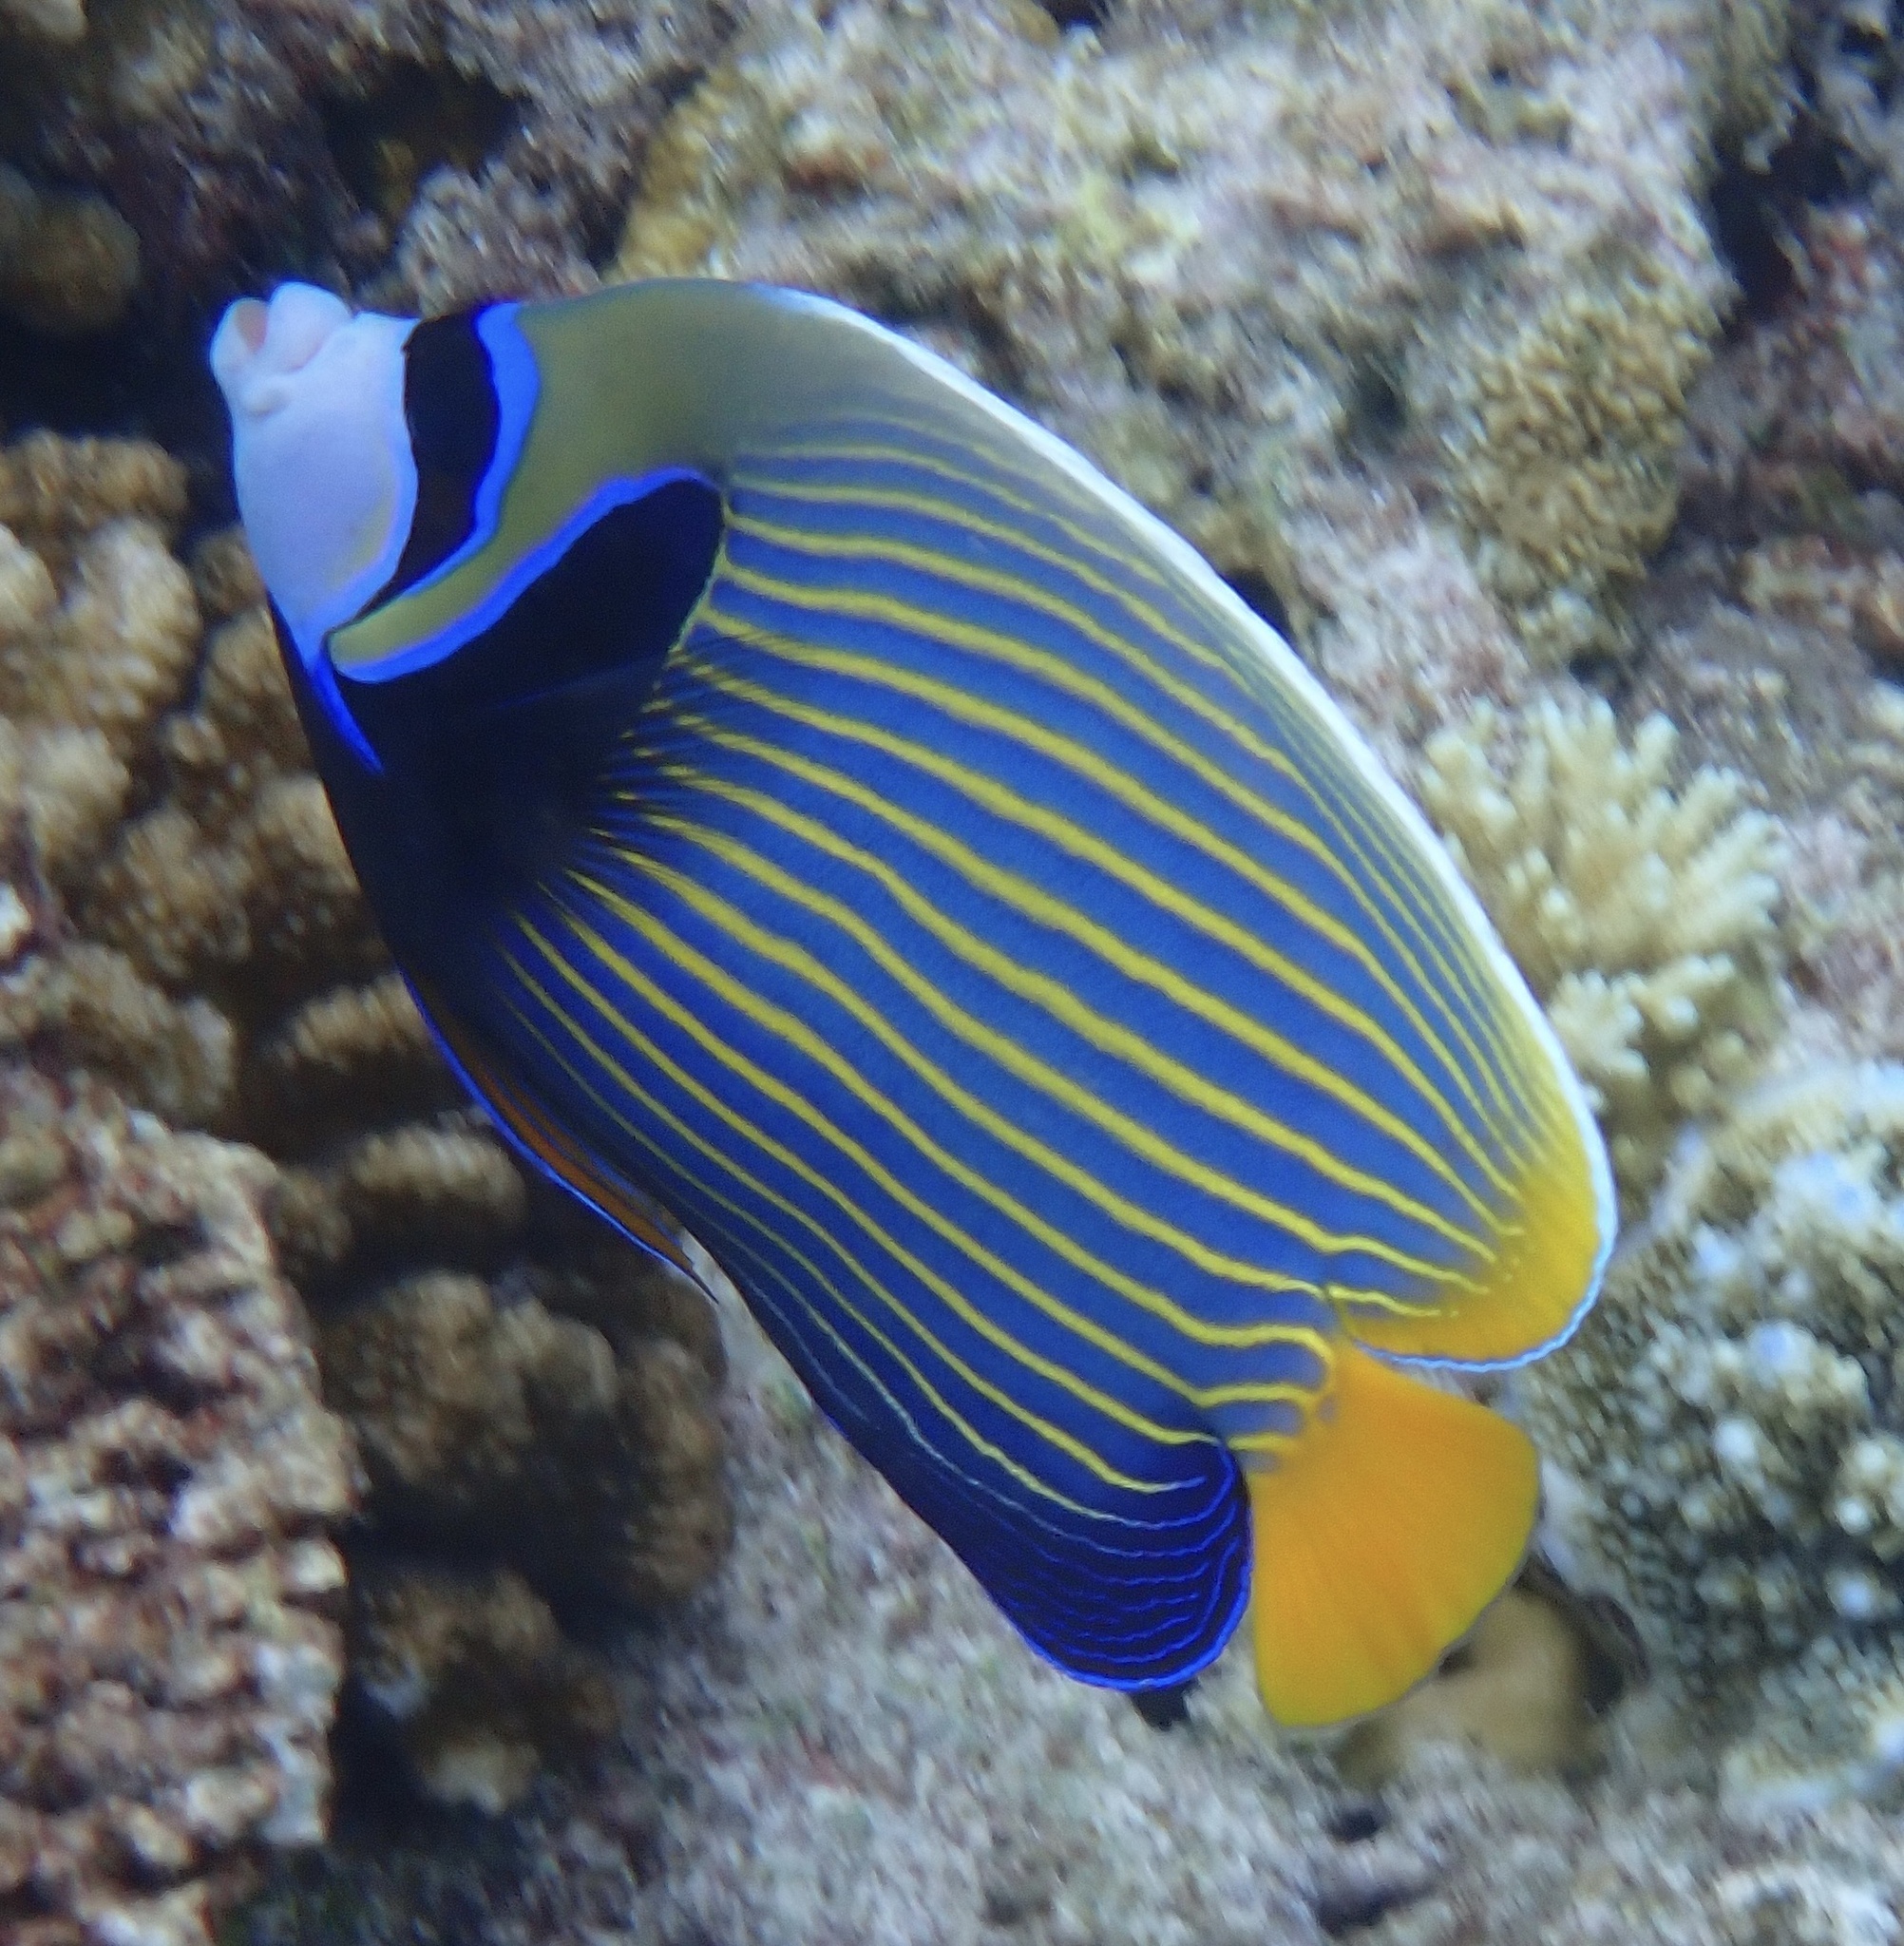
Pomacanthus imperator (Emperor Angelfish)